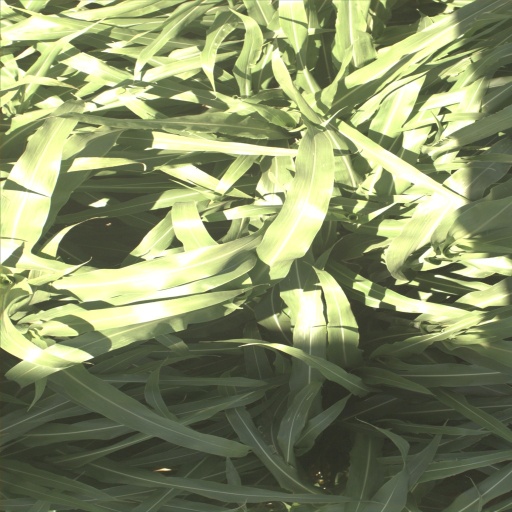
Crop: sorghum